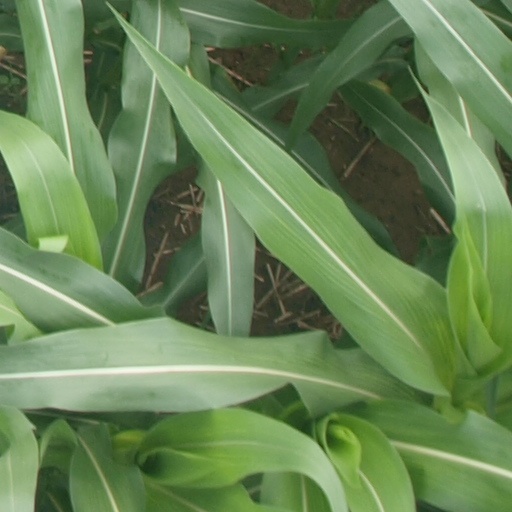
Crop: maize; corn